Operation Anthropoid Memorial

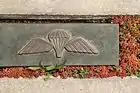
Detail

The assassination took place in Prague 8, at a hairpin turn created by the junction of (Avenue) and (Avenue). This site was chosen because the hairpin turn required Heydrich's driver to slow down when negotiating this turn, thereby creating a favorable opportunity for an ambush. The actual site of the assassination was the site chosen for the memorial.